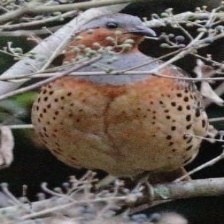
Species: CHINESE BAMBOO PARTRIDGE
Scientific name: BAMBUSICOLA THORACICUS
ImageNet parent category: partridge